Solar panel

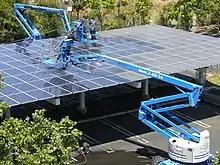
Deeper level of cleaning with pressure washing of the car port solar panels at Googleplex, Mountain View, California

Solar canopies are solar arrays which are installed on top of a traditional canopy. These canopies could be a parking lot canopy, carport, gazebo, Pergola, or patio cover.